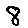
Label: 8